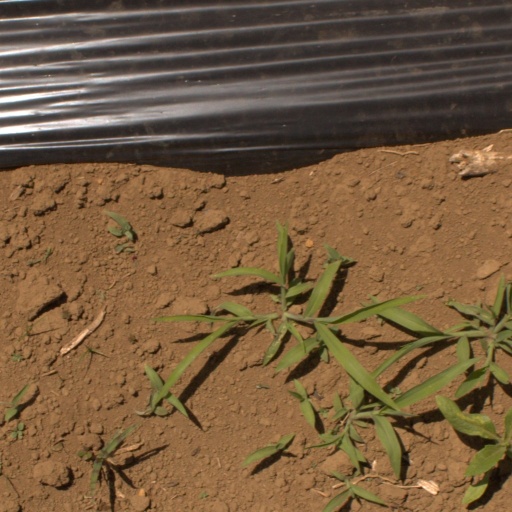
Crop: Jerusalem artichoke